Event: Ecuador Earthquake
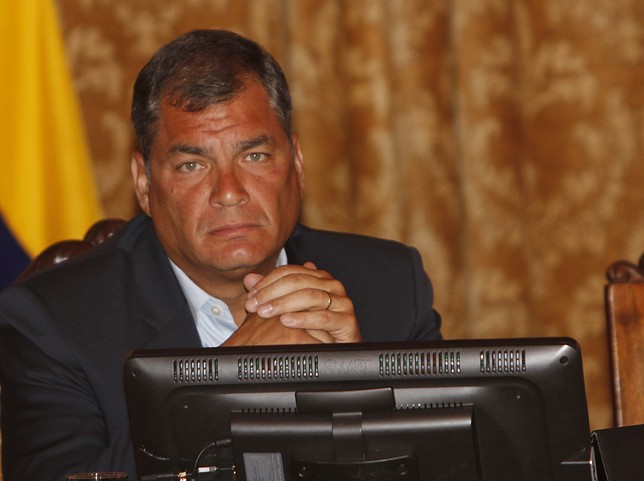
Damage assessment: no_damage